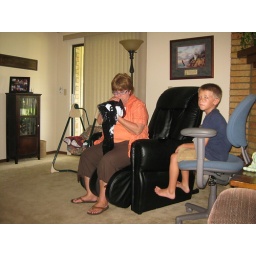
Kids earned a blowup whale by reading 20 library books and visiting the library 4 times.